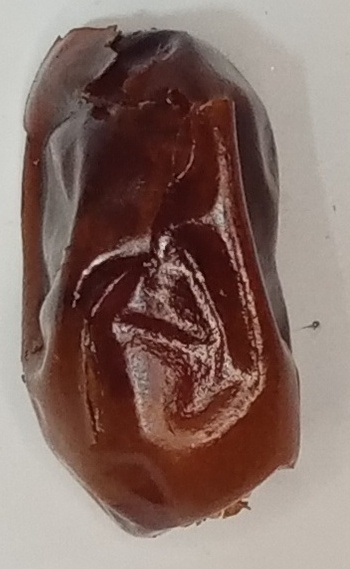
Variety: aseel
Size: medium
Grade: grade-1